Irish people

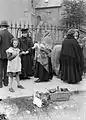
"A Market Square" in Galway circa 1910

After the Irish War of Independence (1919–1921) the Anglo-Irish Treaty was signed which led to the formation of the independent Irish Free State (now the independent Republic of Ireland) which consisted of 26 of Ireland's 32 traditional counties. The remaining six counties in the northeast remained in the United Kingdom as Northern Ireland. It is predominantly religion, historical, and political differences that divide the two communities of (nationalism and unionism). Four polls taken between 1989 and 1994 revealed that when asked to state their national identity, over 79% of Northern Irish Protestants replied "British" or "Ulster" with 3% or less replying "Irish", while over 60% of Northern Irish Catholics replied "Irish" with 13% or less replying "British" or "Ulster". A survey in 1999 showed that 72% of Northern Irish Protestants considered themselves "British" and 2% "Irish", with 68% of Northern Irish Catholics considering themselves "Irish" and 9% "British". The survey also revealed that 78% of Protestants and 48% of all respondents felt "Strongly British", while 77% of Catholics and 35% of all respondents felt "Strongly Irish". 51% of Protestants and 33% of all respondents felt "Not at all Irish", while 62% of Catholics and 28% of all respondents felt "Not at all British".